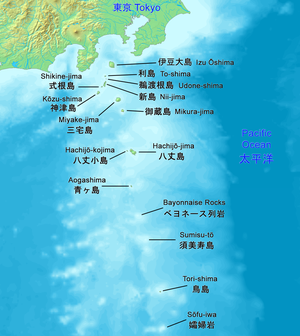
L'archipel d'Izu est un groupe d'îles japonaises d'origine volcanique situées en mer des Philippines, au sud-est du cap d'Izu sur Honshū et au sud de la baie de Sagami. Les îles dépendent administrativement de la préfecture de Tokyo. L'archipel forme, avec l'archipel Ogasawara au sud, l'archipel Nanpō, qui s'étend le long de la fosse océanique d'Izu Bonin.